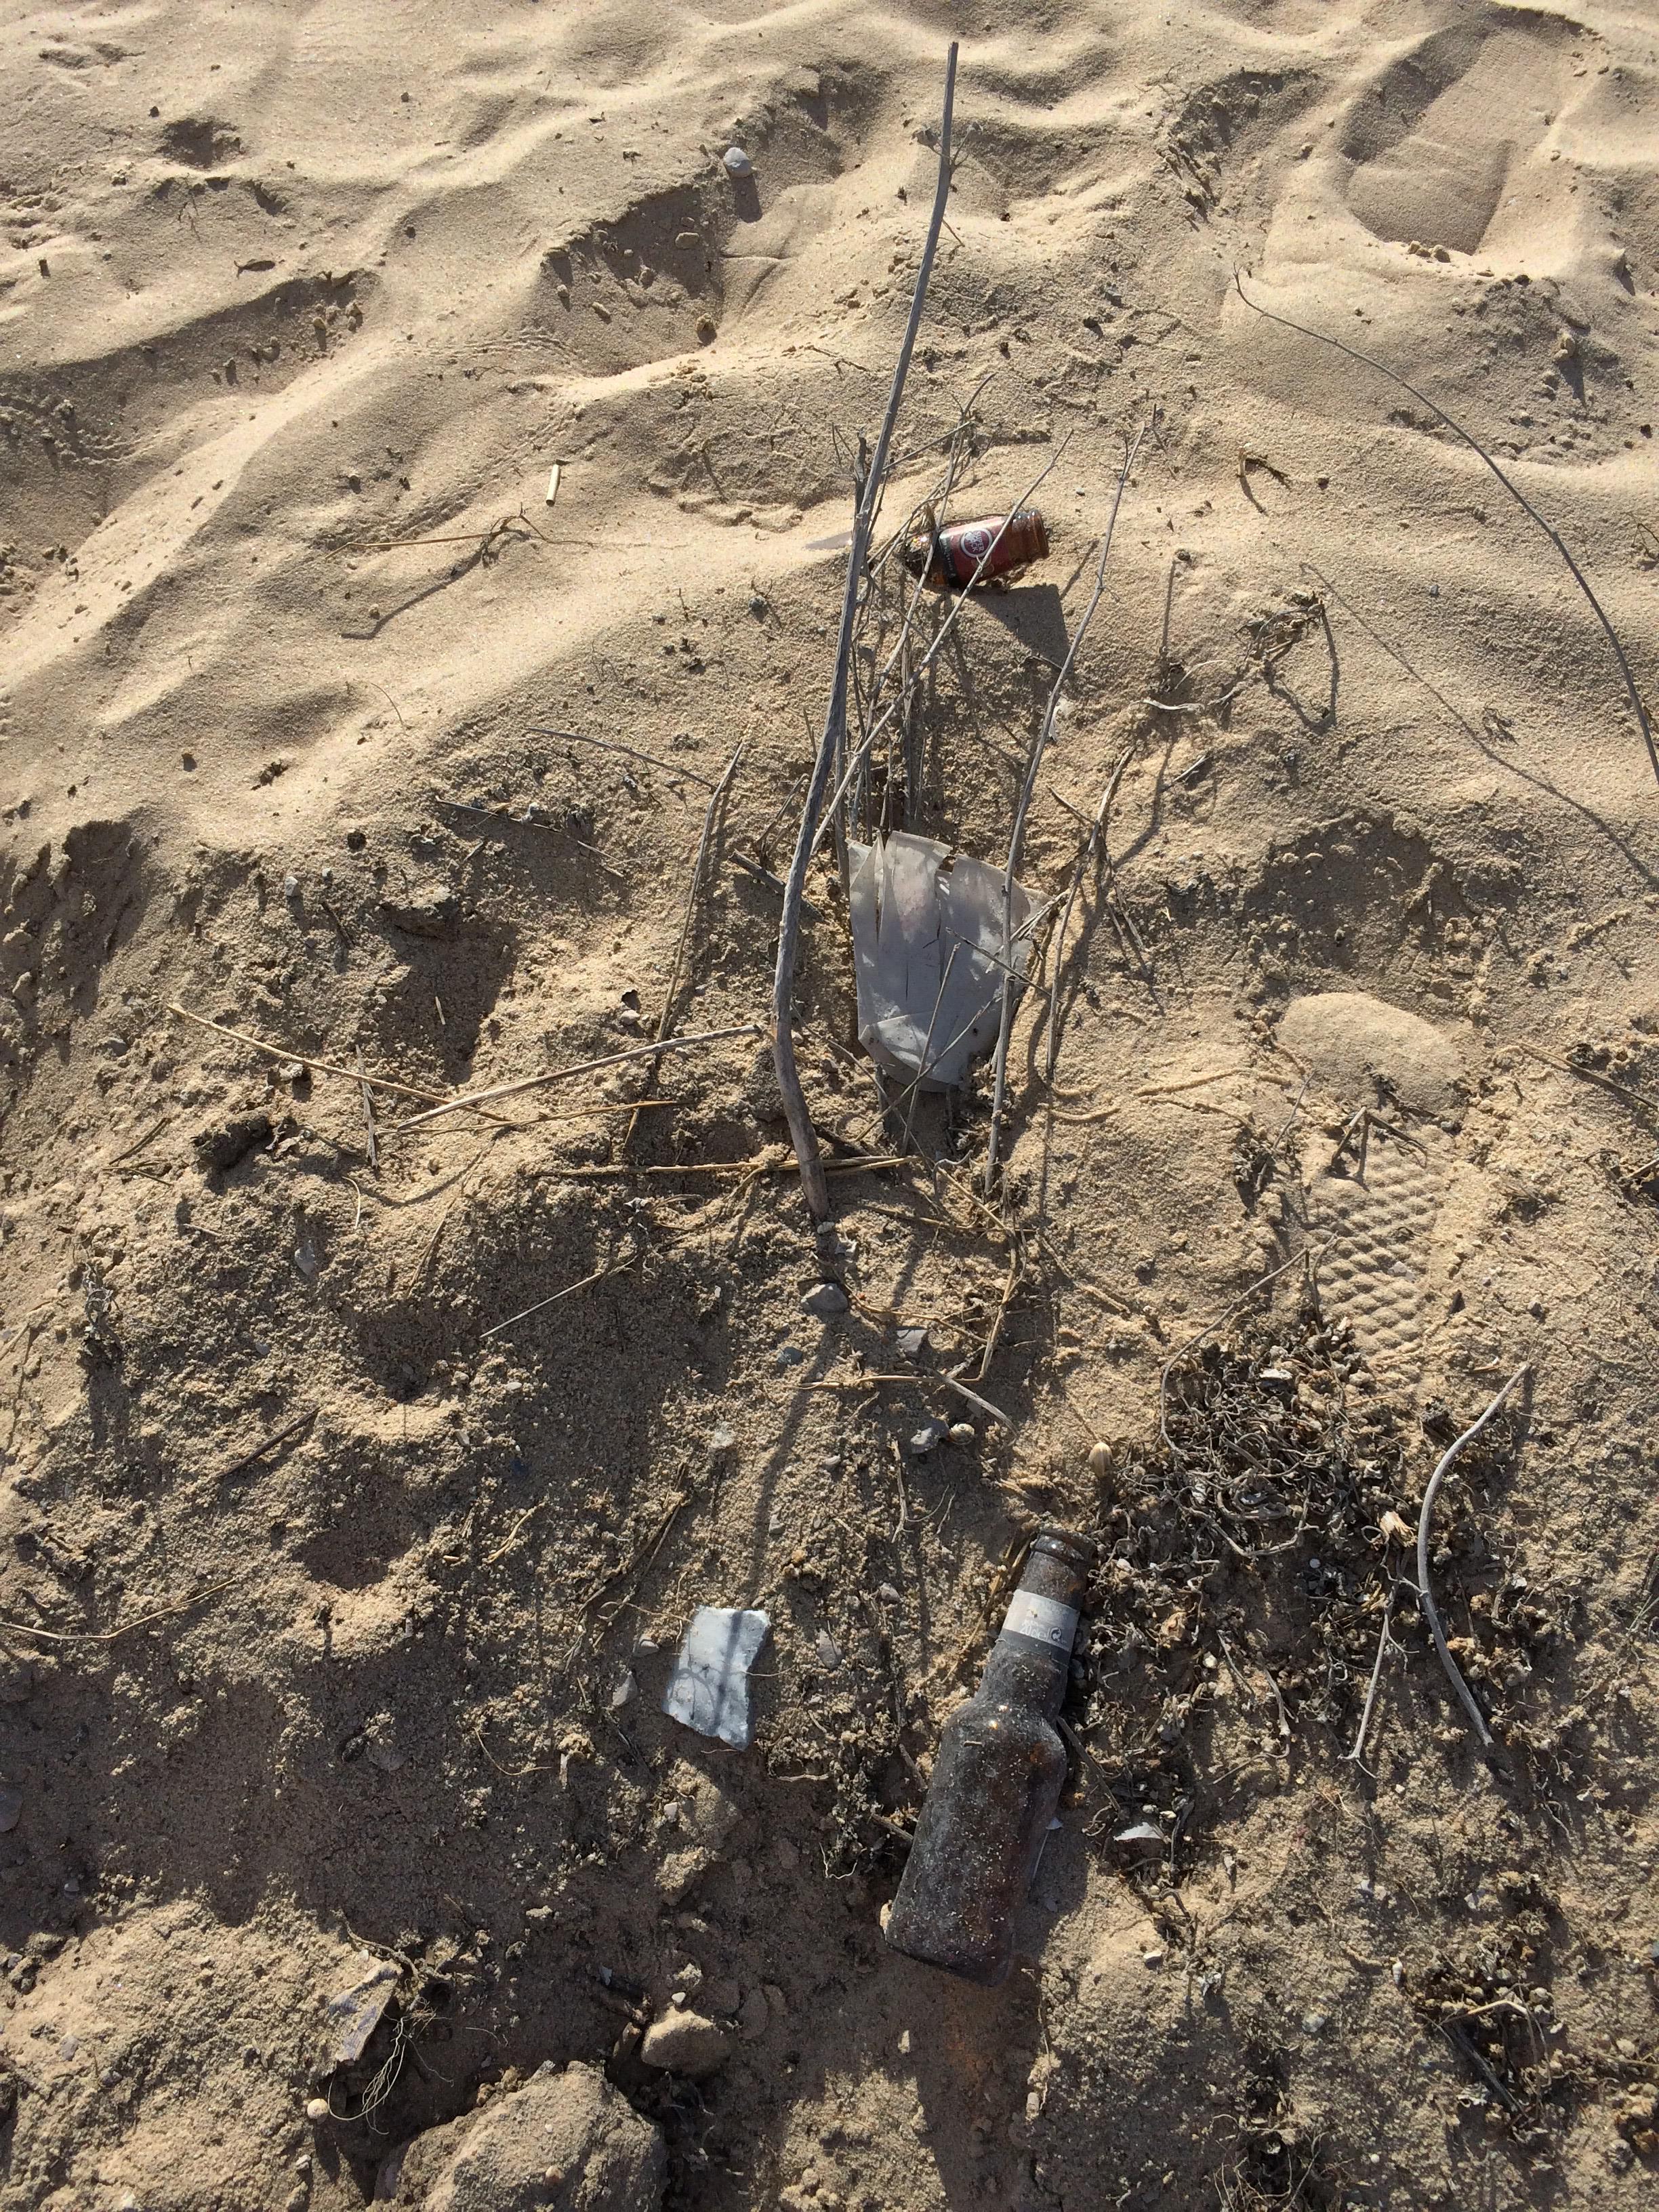
Object: Glass bottle (Bottle)

Object: Glass bottle (Bottle)

Object: Disposable plastic cup (Cup)

Object: Unlabeled litter (Unlabeled litter)